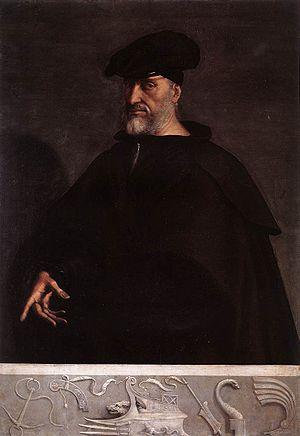
Gênes est une ville italienne, située sur la mer de Ligurie, précisément sur les rives du golfe de Gênes, capitale de la Ligurie. Il s'agit de l'un des principaux ports italiens et de l'un des plus grands ports de la mer Méditerranée. En 2017, elle compte 580 112 habitants et 846 363 au sein de son agglomération. Sa zone urbaine compte environ 1 540 000 habitants.